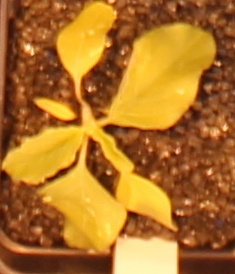
Label: Redroot Pigweed